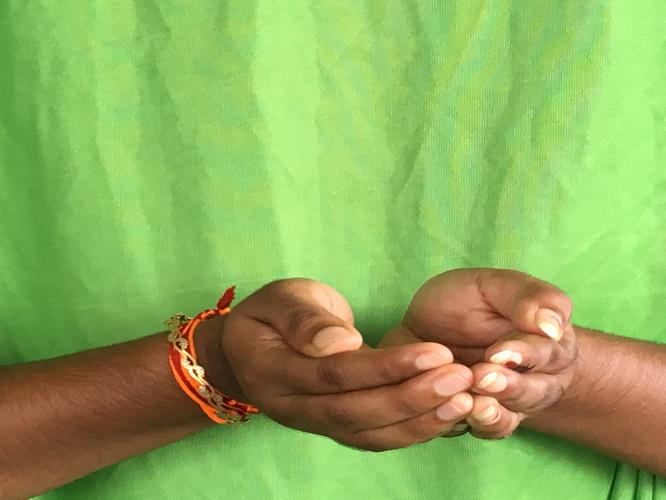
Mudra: Pushpaputa
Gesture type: double_hand